Keyboard layout

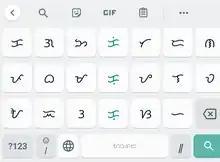
A screenshot image of the keyboard on Gboard

It is possible to type directly from one's keyboard without the need to use web applications that implement an input method. The Philippines Unicode Keyboard Layout includes different sets of layout for different keyboard users: QWERTY, Capewell-Dvorak, Capewell-QWERF 2006, Colemak, and Dvorak, all of which work in both Microsoft Windows and Linux.